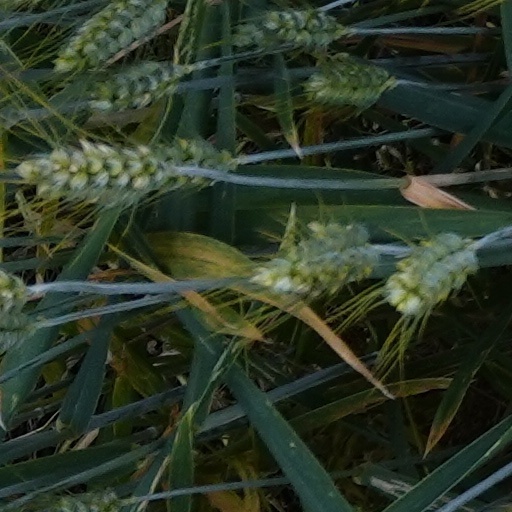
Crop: wheat